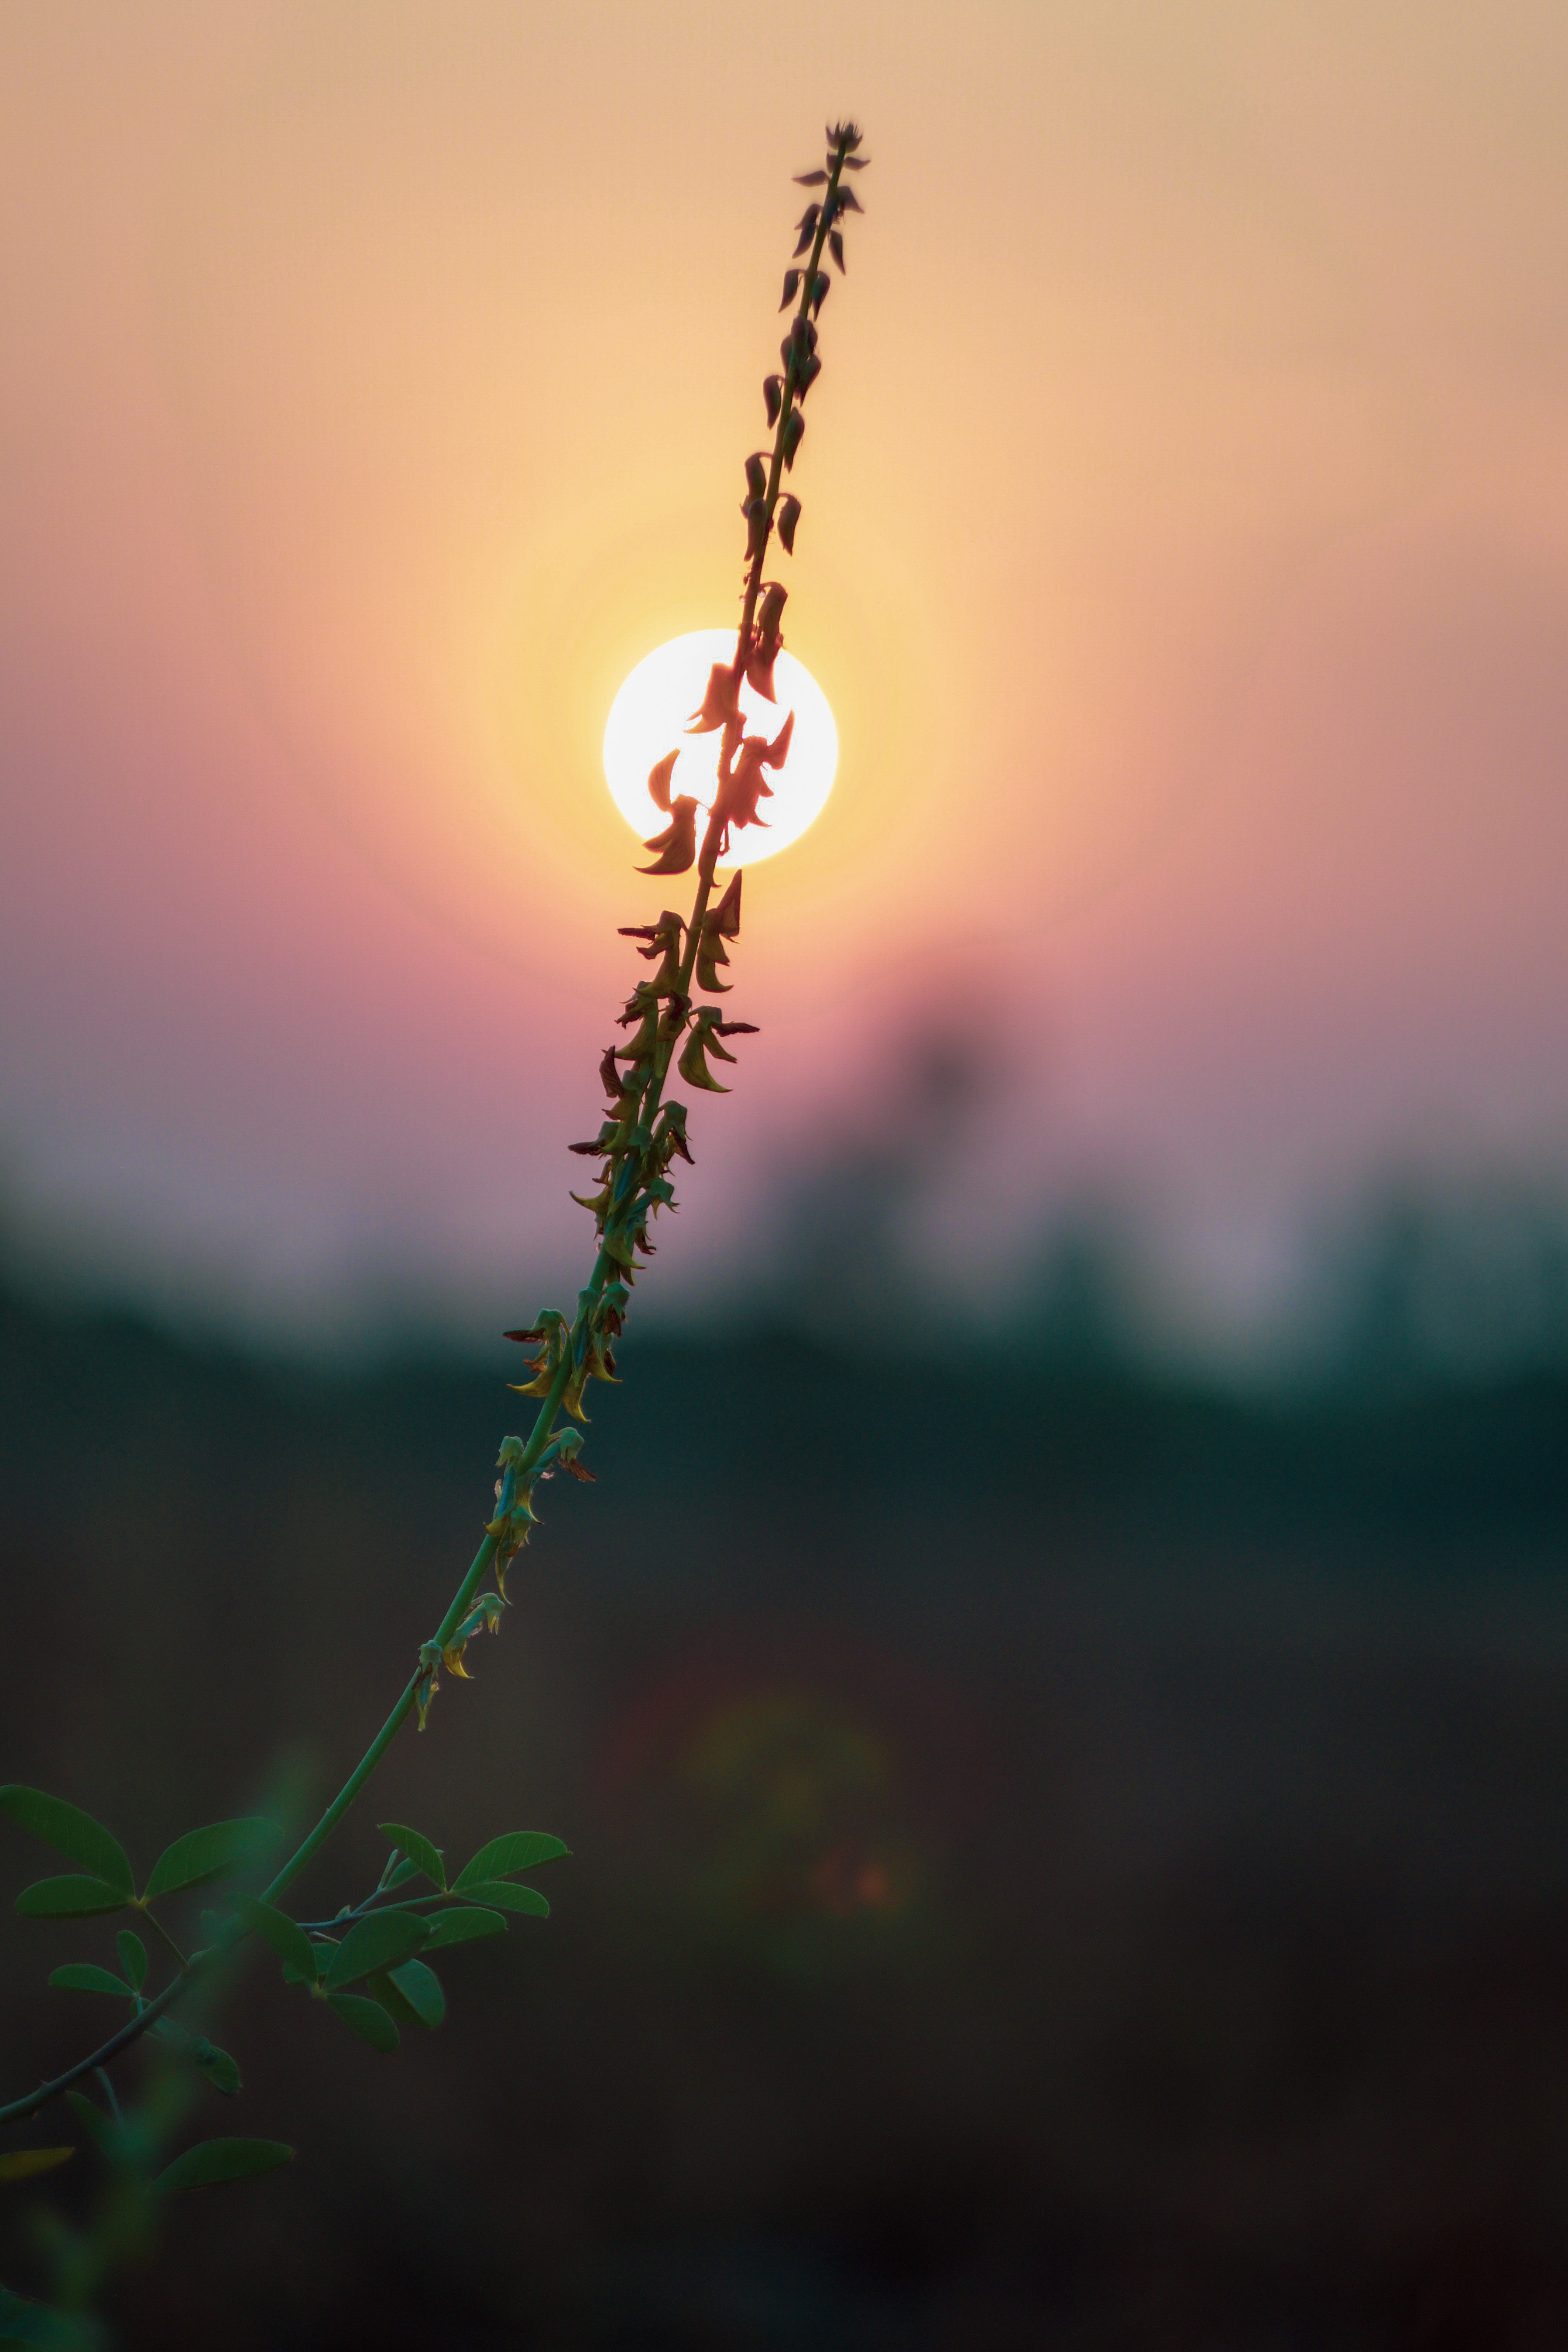
natural, sky, flower, plant, twig, natural landscape, sunrise, sunset, afterglow, grass, dusk, horizon, sun, landscape, astronomical object, lens flare, tree, flowering plant, backlighting, evening, macro photography, dawn, plant stem, fashion accessory, heat, peach, coquelicot, field